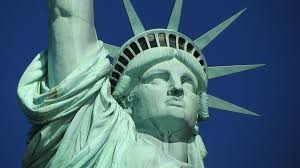
Landmark: Statue of Liberty